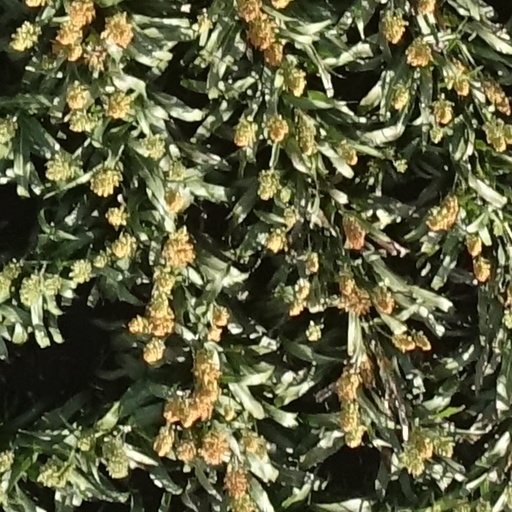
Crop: sorghum